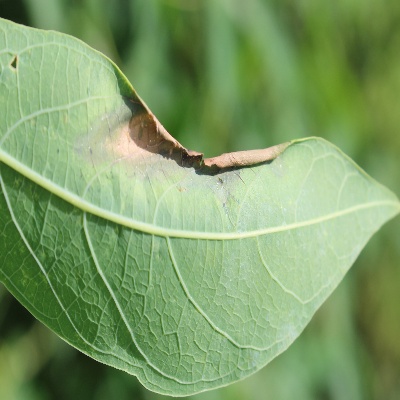
Crop: Cassava
Condition: bacterial blight